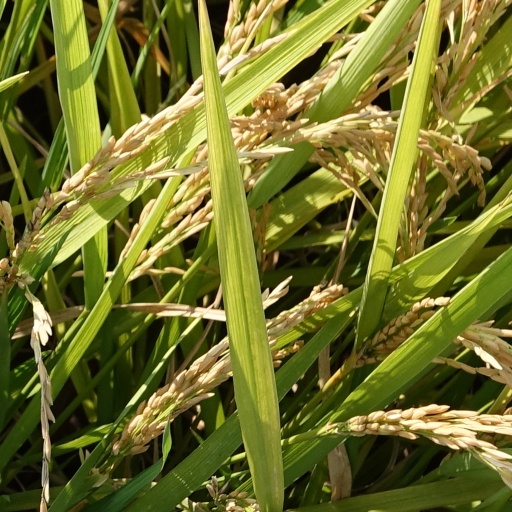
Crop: rice